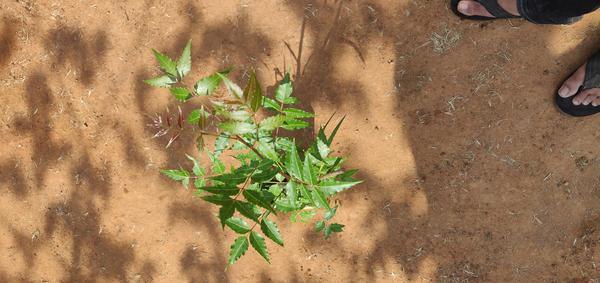
Plant: Neem